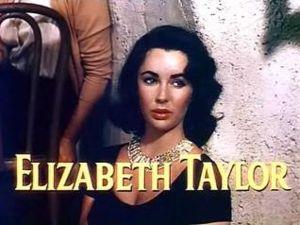
Elizabeth Taylor [əˈlɪzəbəθ ˈteɪlə], communément appelée Liz Taylor, est une actrice britannico-américaine, née le 27 février 1932 à Londres, dans le quartier d'Hampstead Garden Suburb, et morte le 23 mars 2011 à Los Angeles.